Tarta capuchina
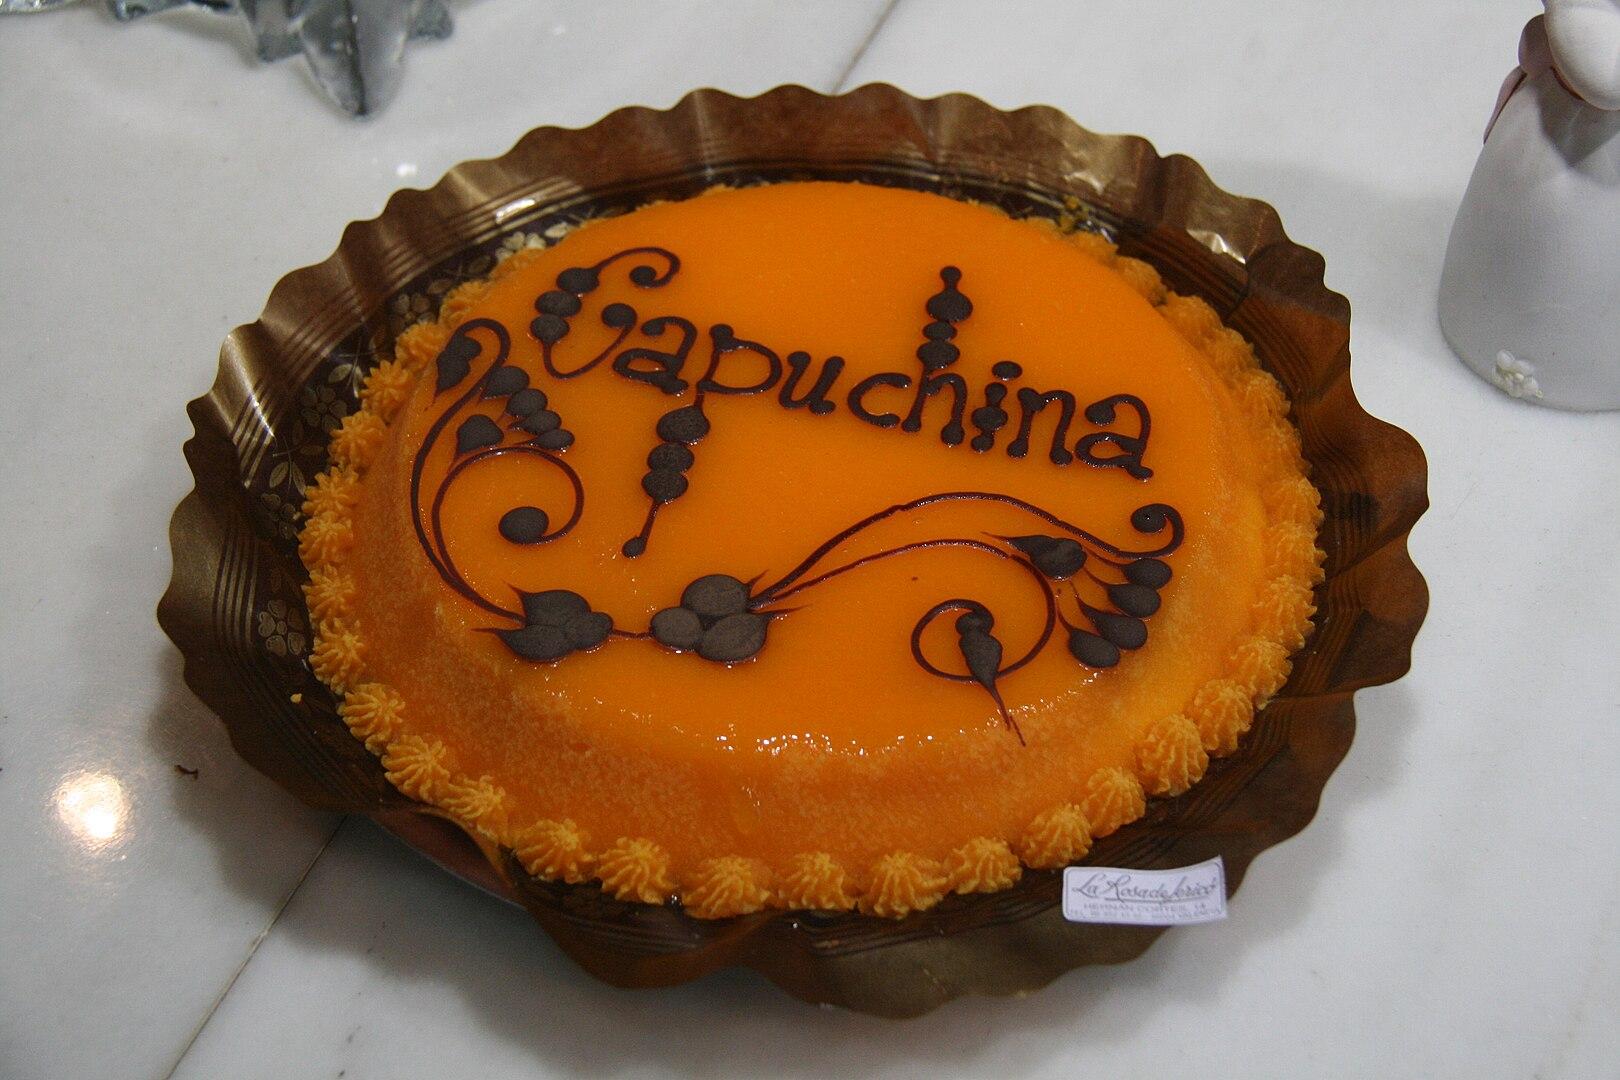
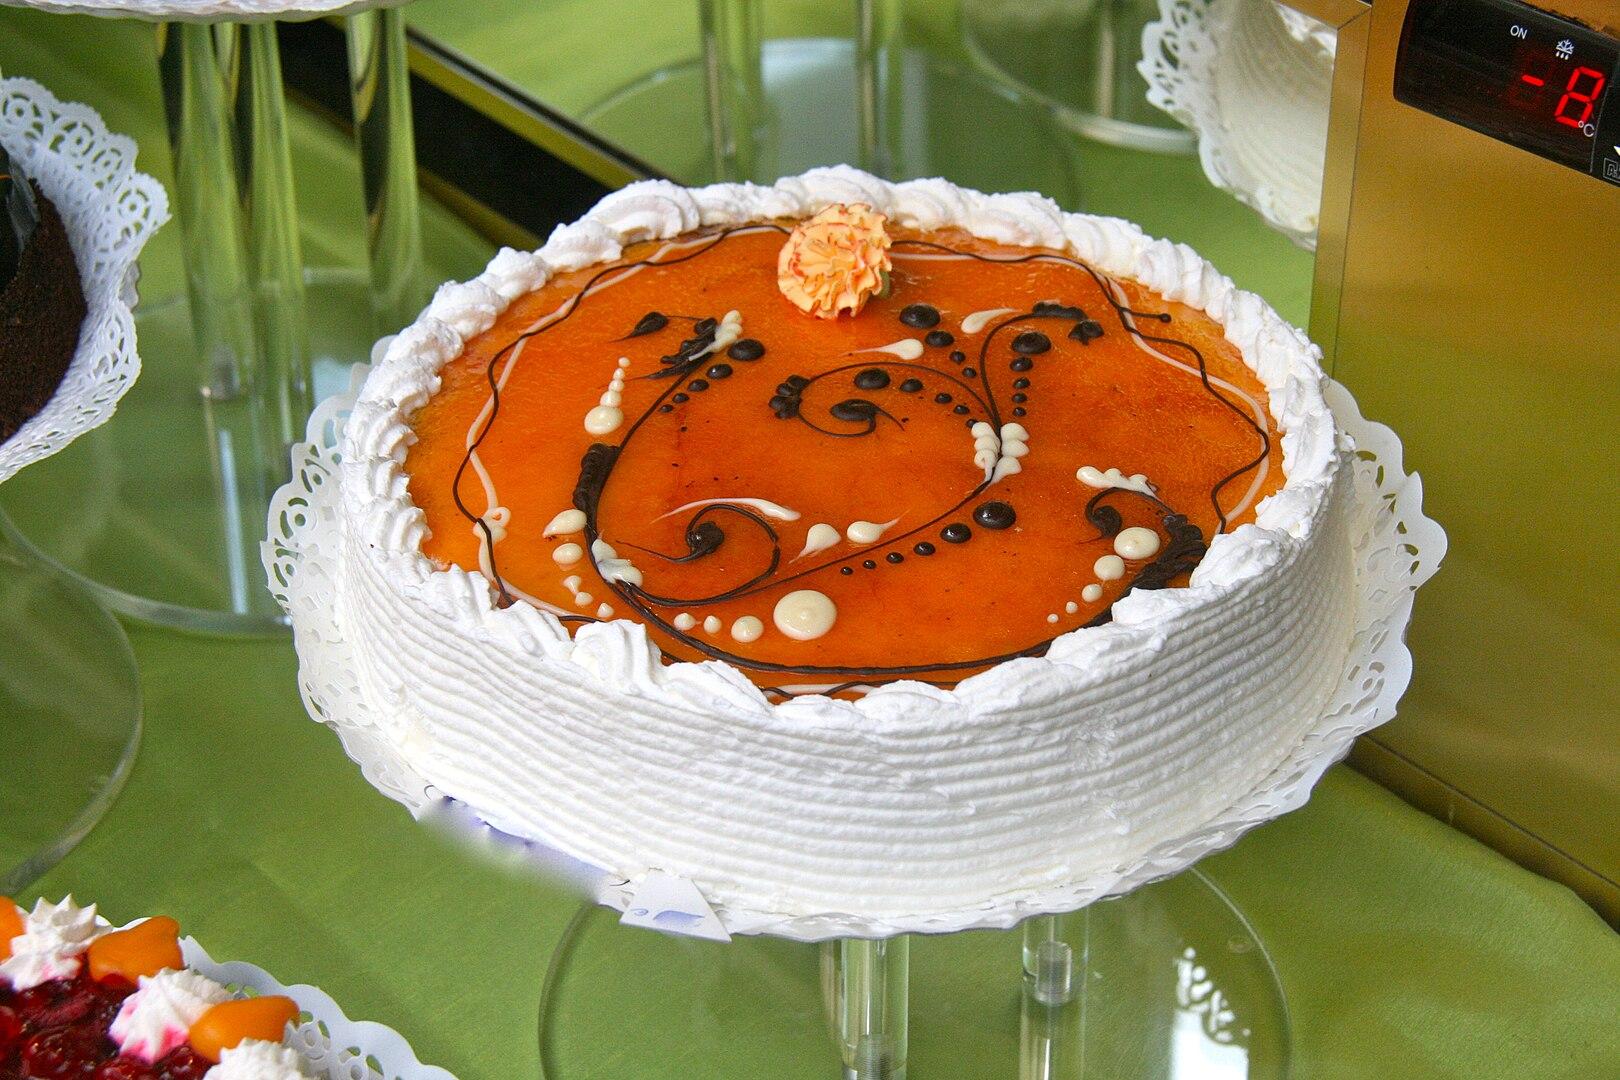
Also known as:
Category: pastry (dessert pie)
Cuisine: Spanish
Associated cuisines: Spanish
Area: Spain
Countries: Spain
Region: Southern Europe, , , ,
A cake made mainly with egg yolk and syryp using water bath. The cake is usually presented in a cylindrical or rectangle shape, depending on the mold. It is commonly served at room temperature.